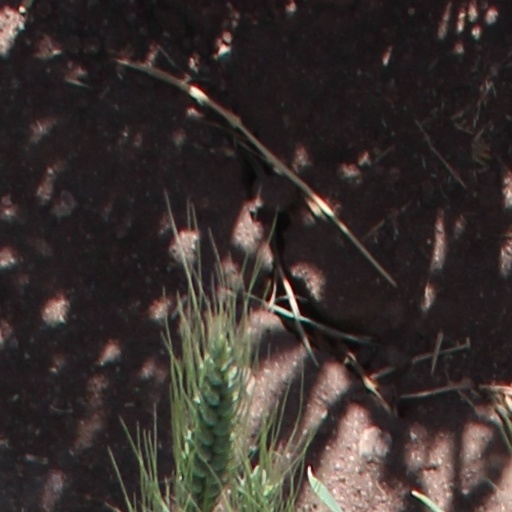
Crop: wheat